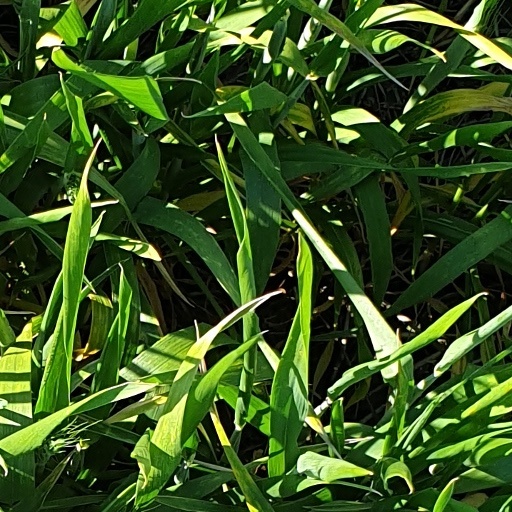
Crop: wheat